Anne Rudge

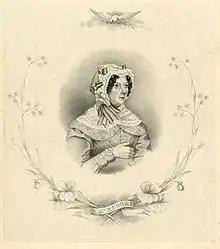
Anne Rudge

Anne Rudge (29 October 1761 – 1 September 1836) was a British botanical illustrator who illustrated the works of her husband, the botanist Edward Rudge and her son, the barrister and antiquary Edward John Rudge, among others. She is one of the earliest known published female botanical artists, as, unlike many other female artists in her field at that time, she signed her work.